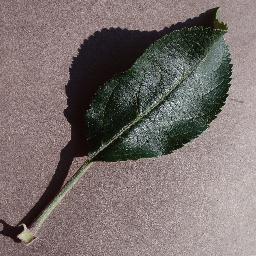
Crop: apple
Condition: healthy